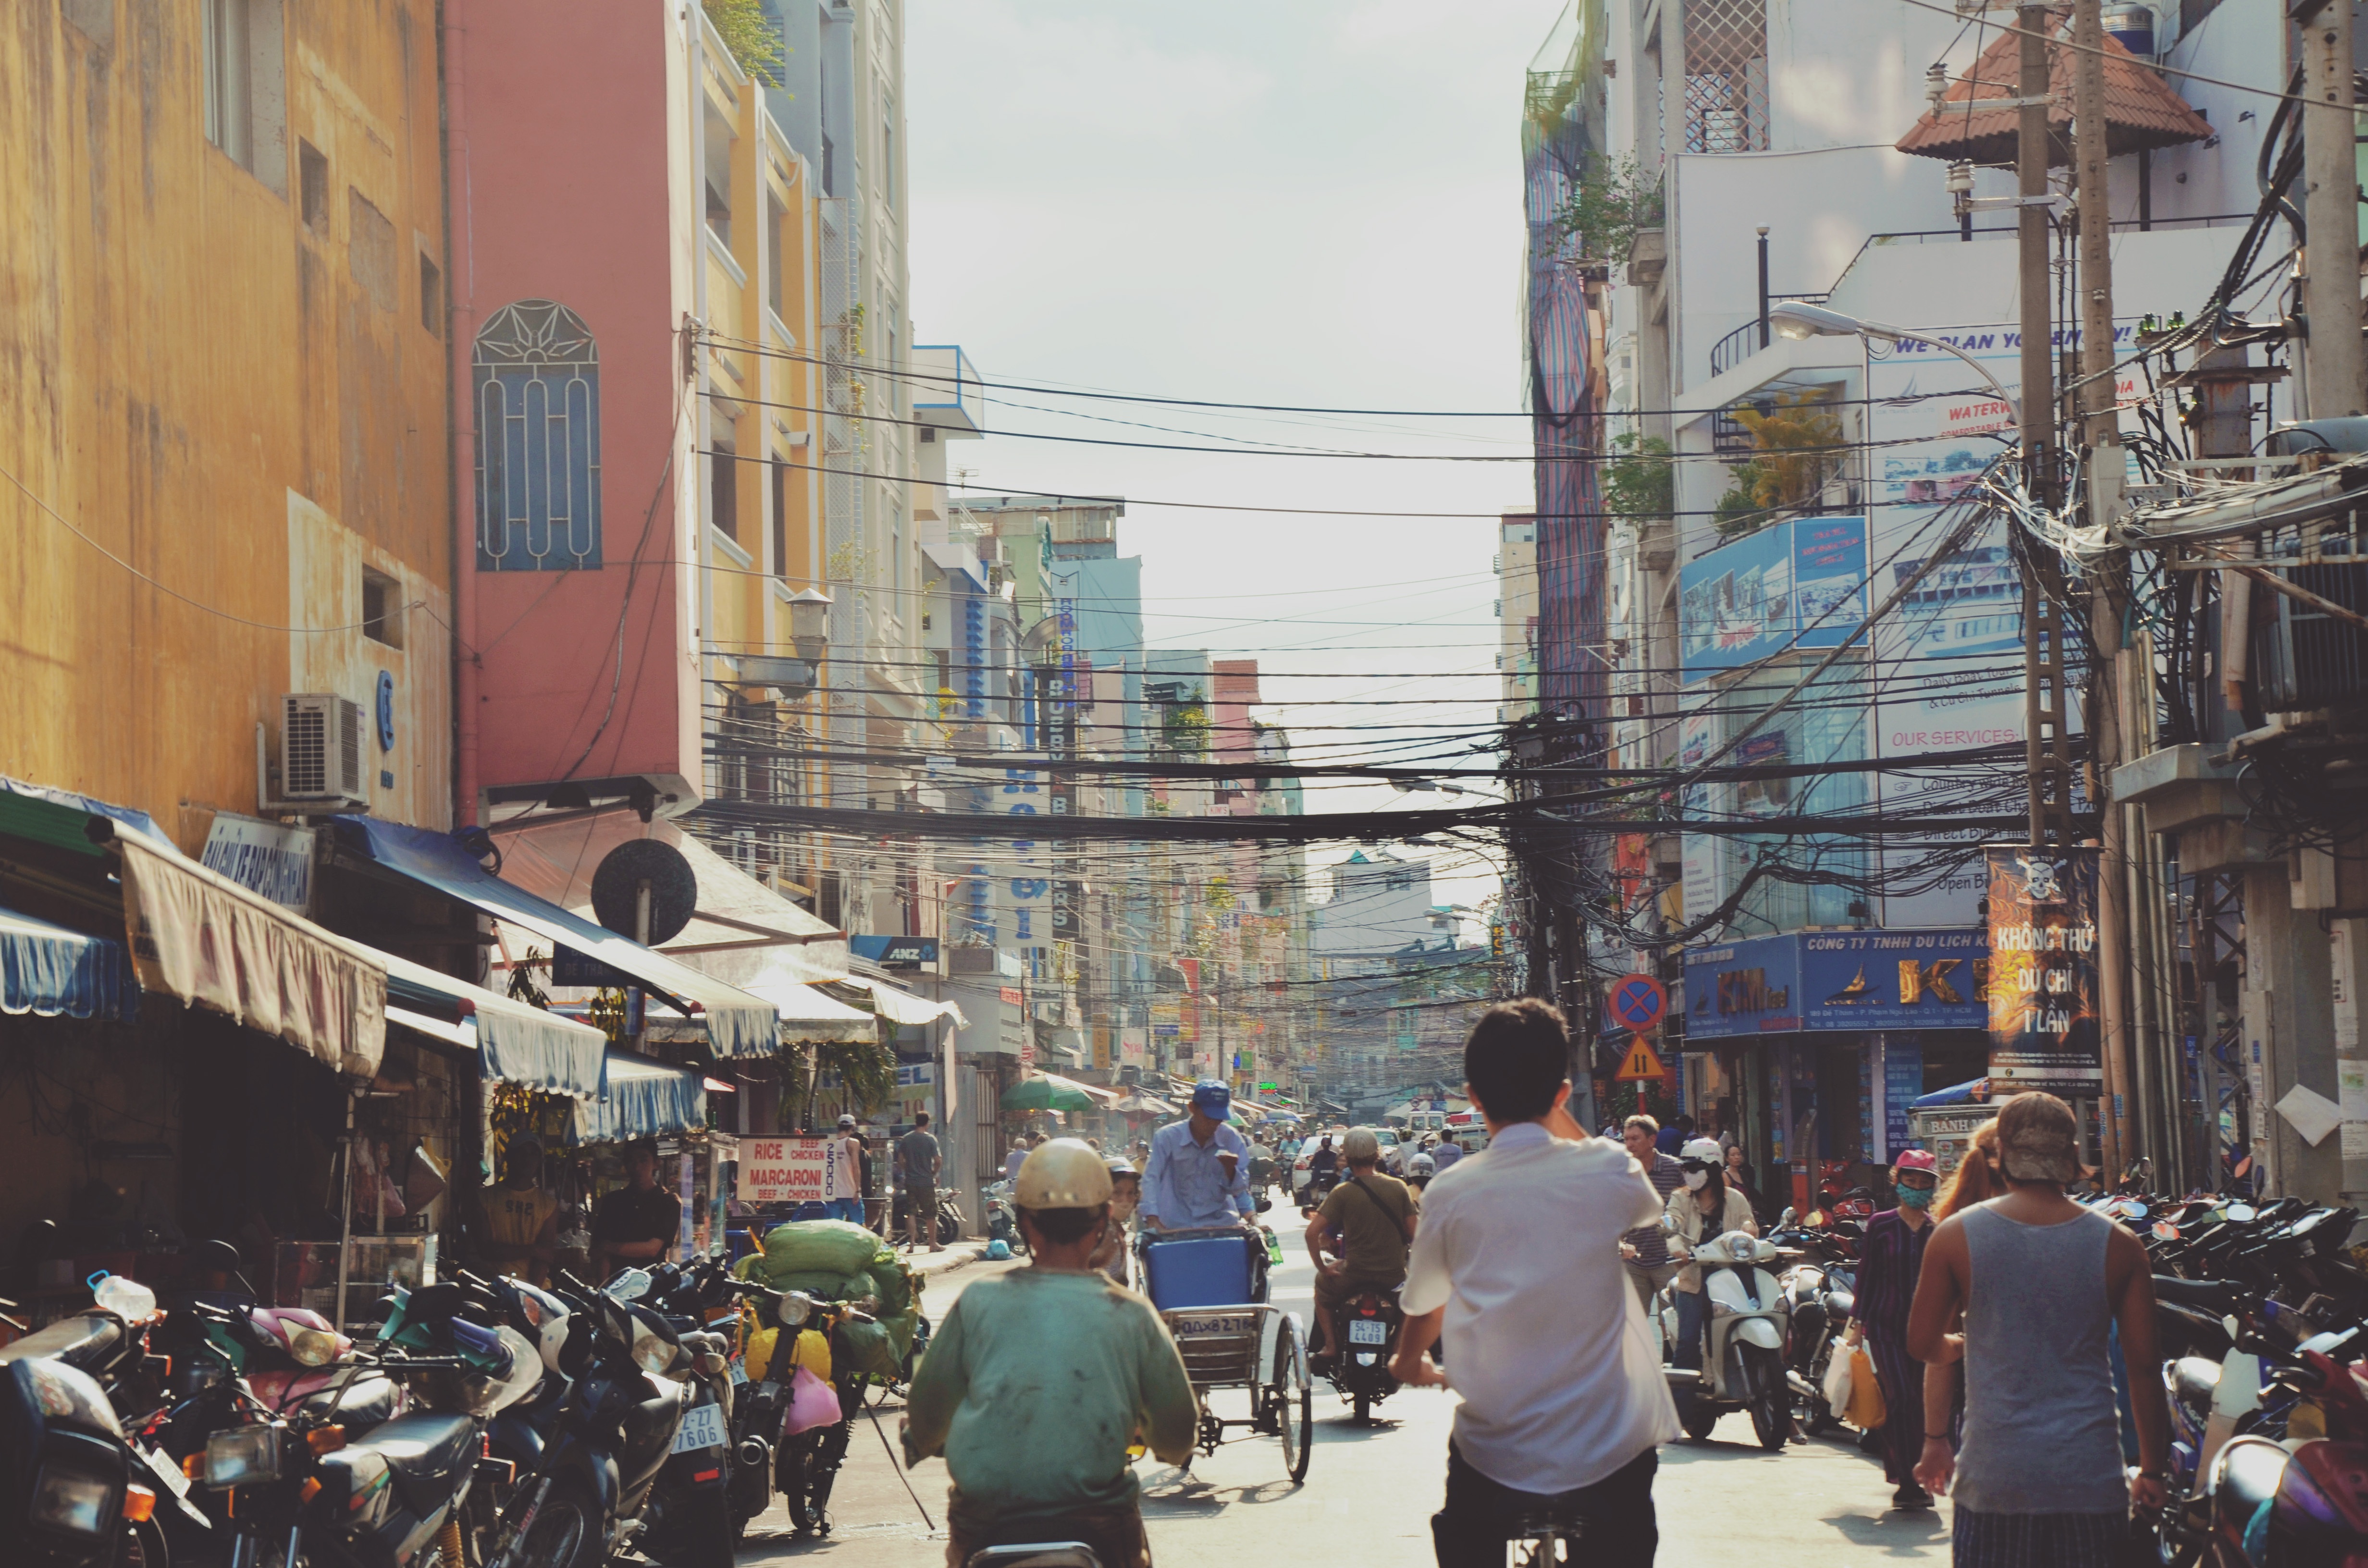
pedestrian, architecture, people, road, street, town, city, crowd, cityscape, downtown, market, tourism, public space, streets, pedestrians, buildings, infrastructure, roads, neighbourhood, scooters, urban area, mopeds, human settlement